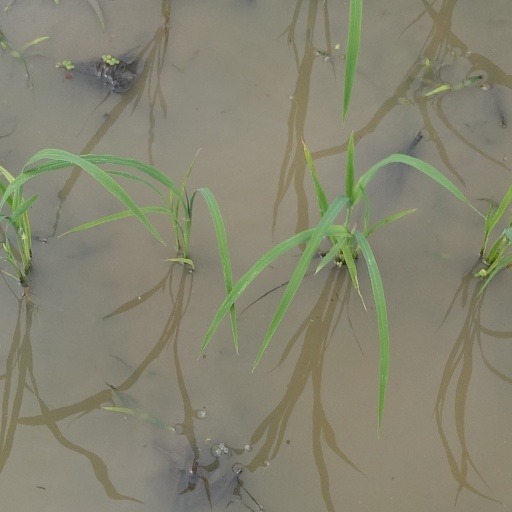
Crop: rice